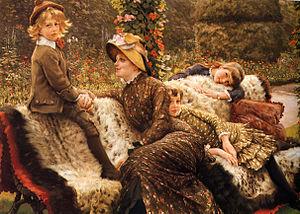
Kathleen "Kate" Newton est la muse irlandaise de l'artiste James Tissot.